Downwelling

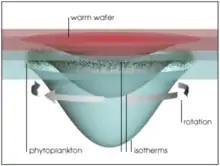
Warm-core eddy in the Northern Hemisphere. Shown are the clockwise rotation of waters, depressed isopycnals, and low productivity at the eddy's center.

Meso- (>10-100's km) and submesoscale (<1-10 km) eddies are ubiquitous features of the upper ocean. Eddies have either a cyclonic (cold-core) or anticyclonic (warm-core) rotation. Warm-core eddies are characterized by anticyclonic rotation that directs surface waters inward, creating high sea surface temperature and height. The high central hydrostatic pressure maintained by this rotation causes the downwelling of water and the depression of isopycnals - surfaces of constant density (see Eddy pumping) at scales of hundreds of meters per year. The typical result is a deeper surface layer of warm water often characterized by low primary production.